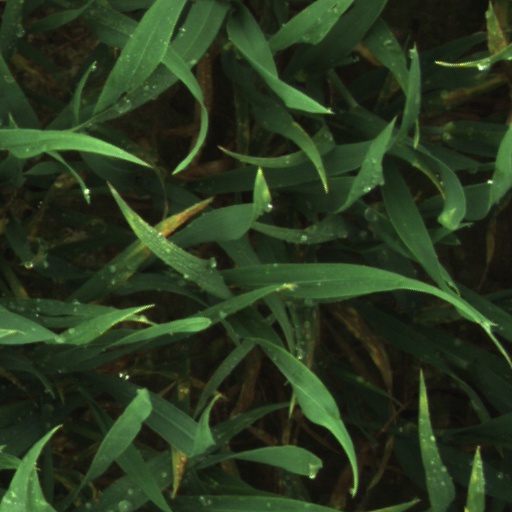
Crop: wheat